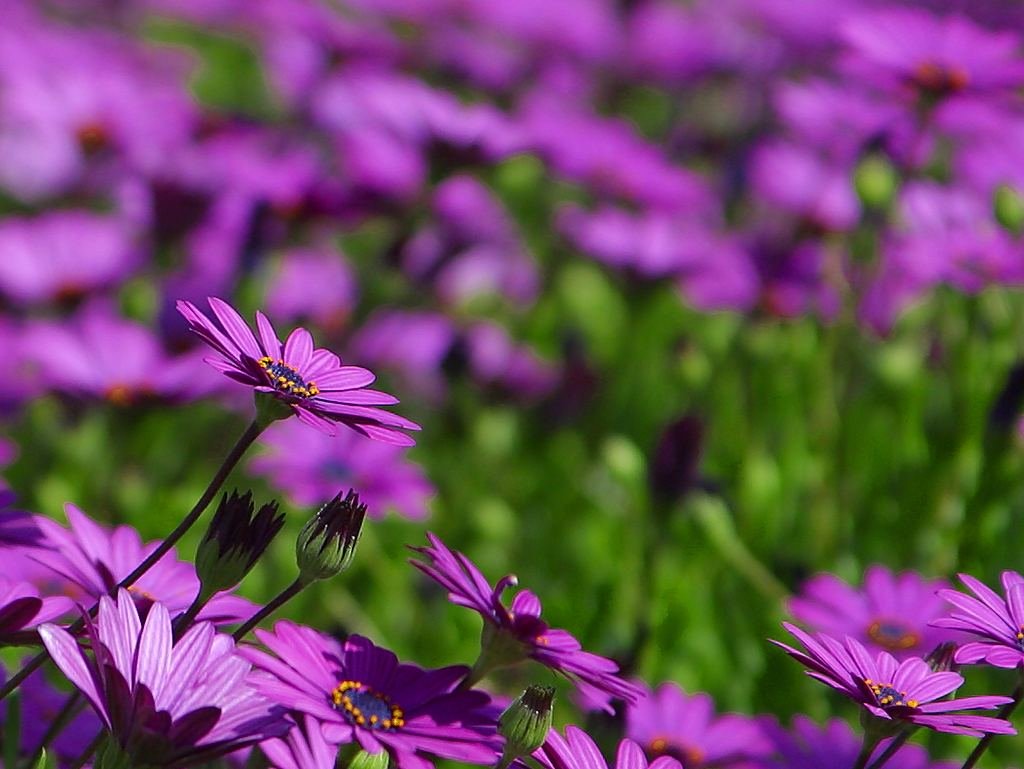
nature, grass, blossom, plant, meadow, flower, petal, bloom, daisy, color, botany, flora, wildflower, flowers, beautiful, macro photography, flowering plant, daisy family, annual plant, land plant, garden cosmos